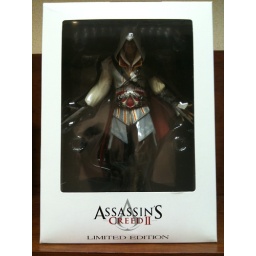
Assassin's Creed II &amp;quot;White&amp;quot; Limited Edition box with Ezio Auditore da Firenze figure in standard white cloak.